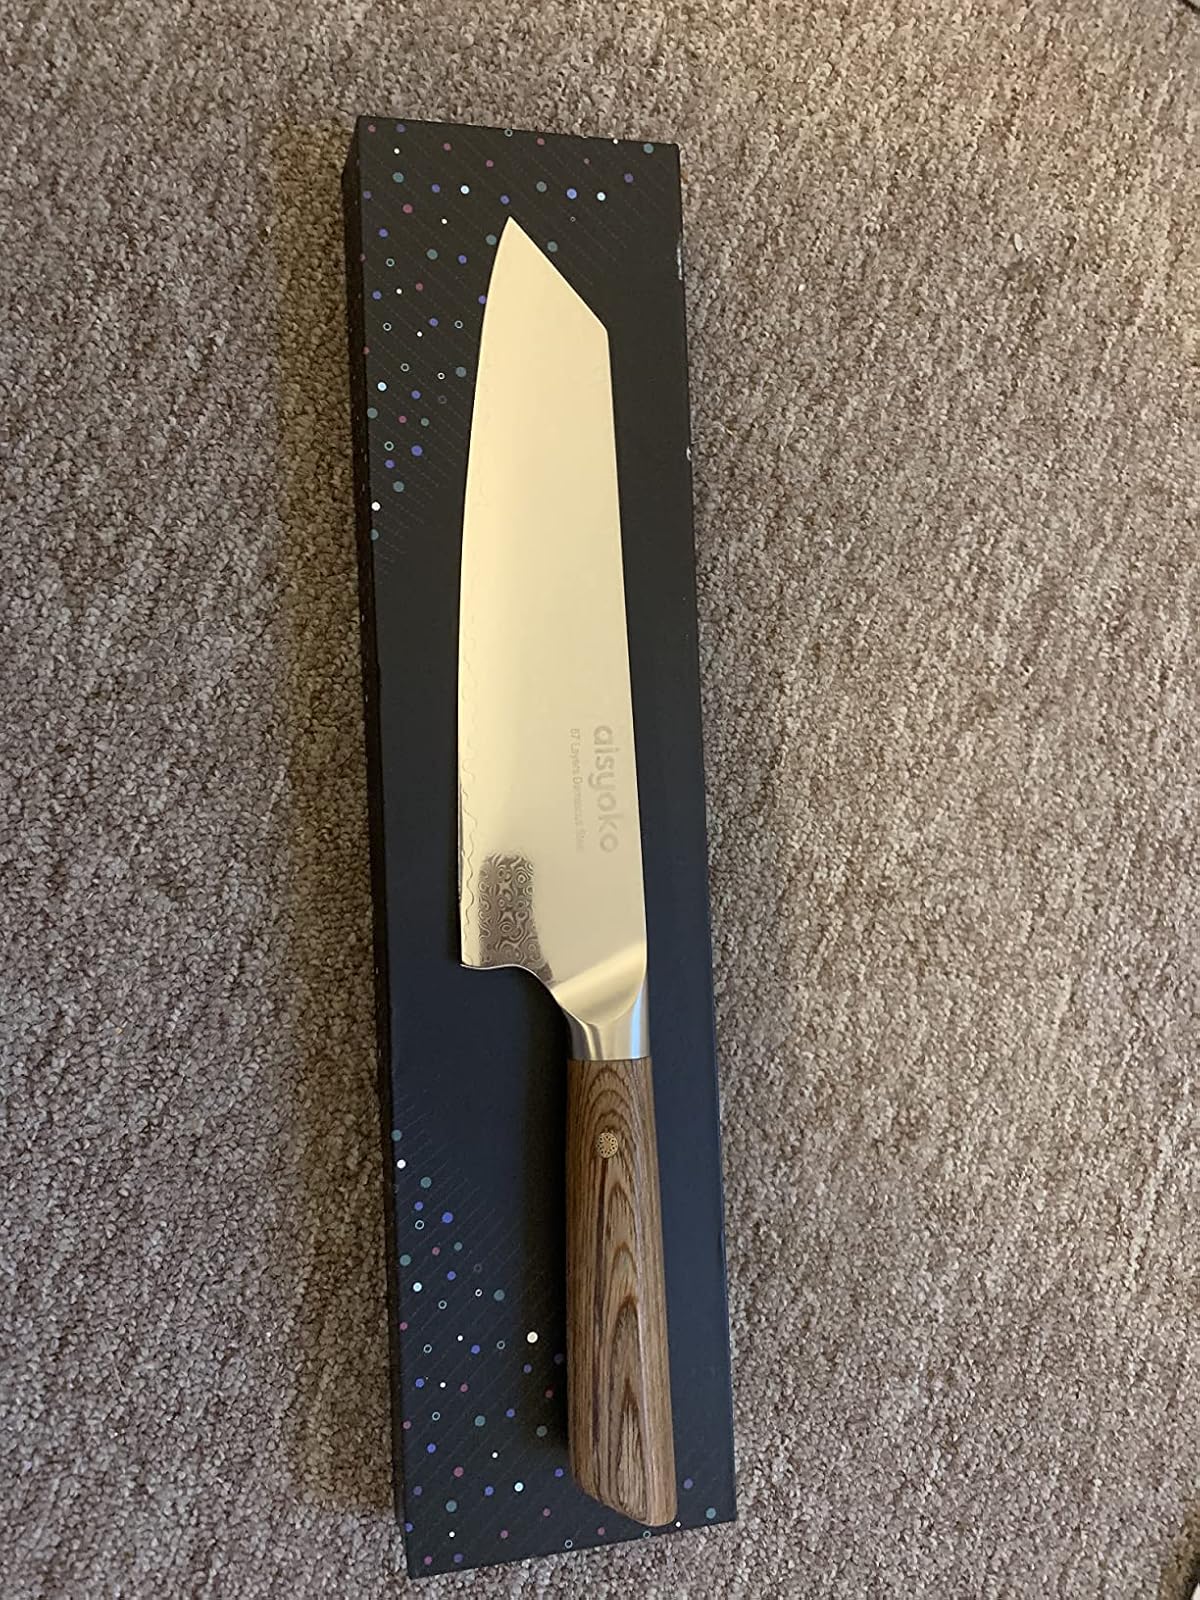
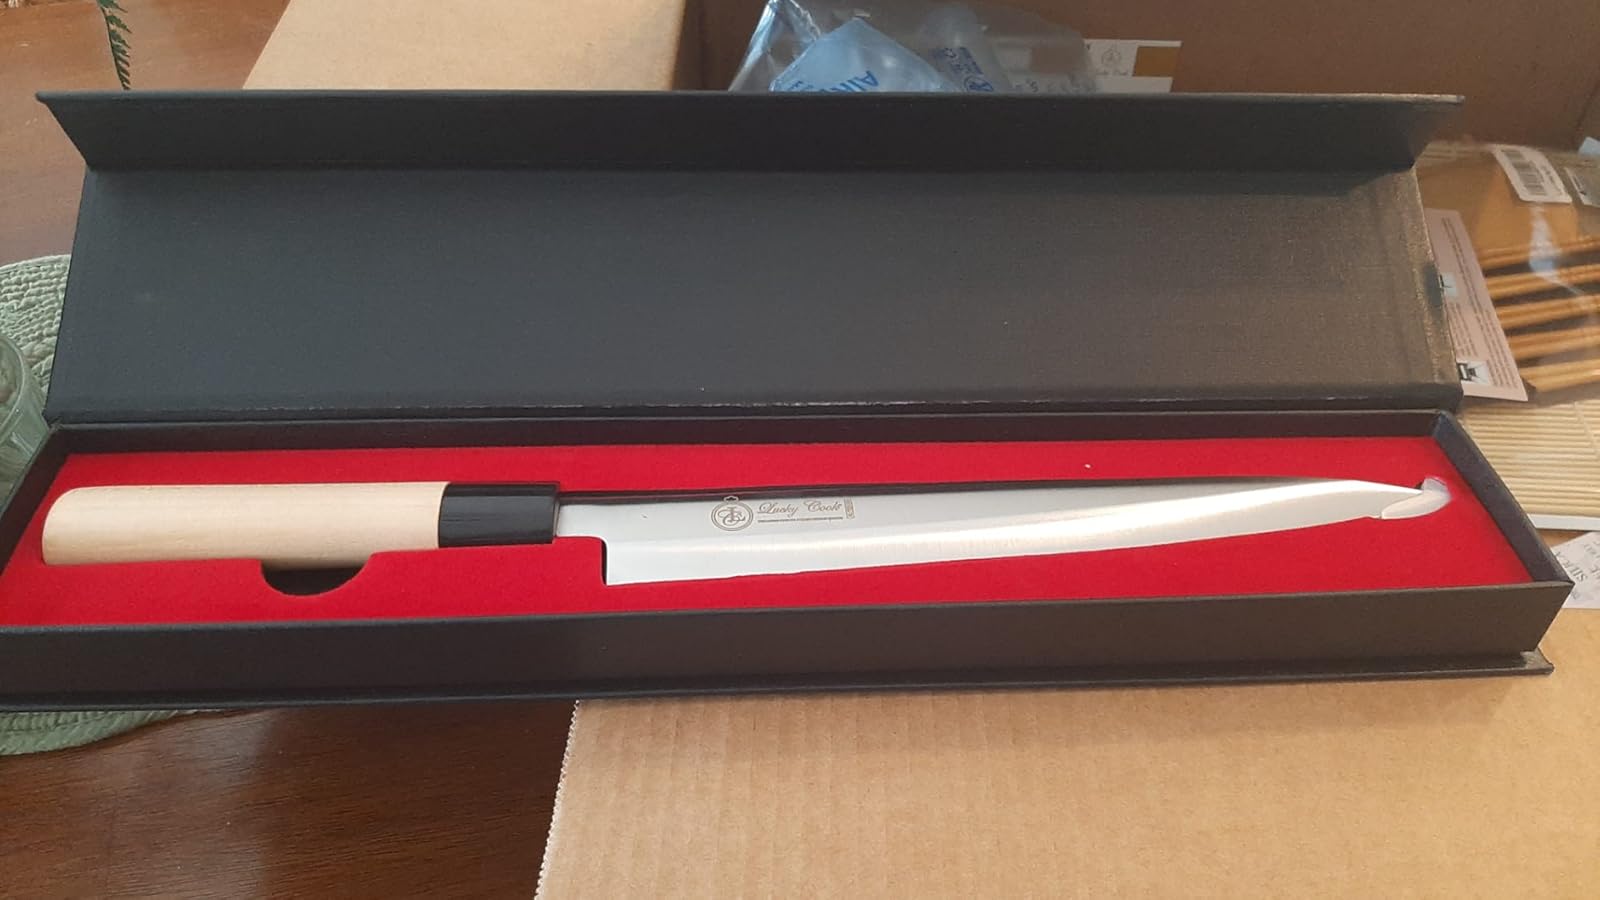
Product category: items_knife
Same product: no